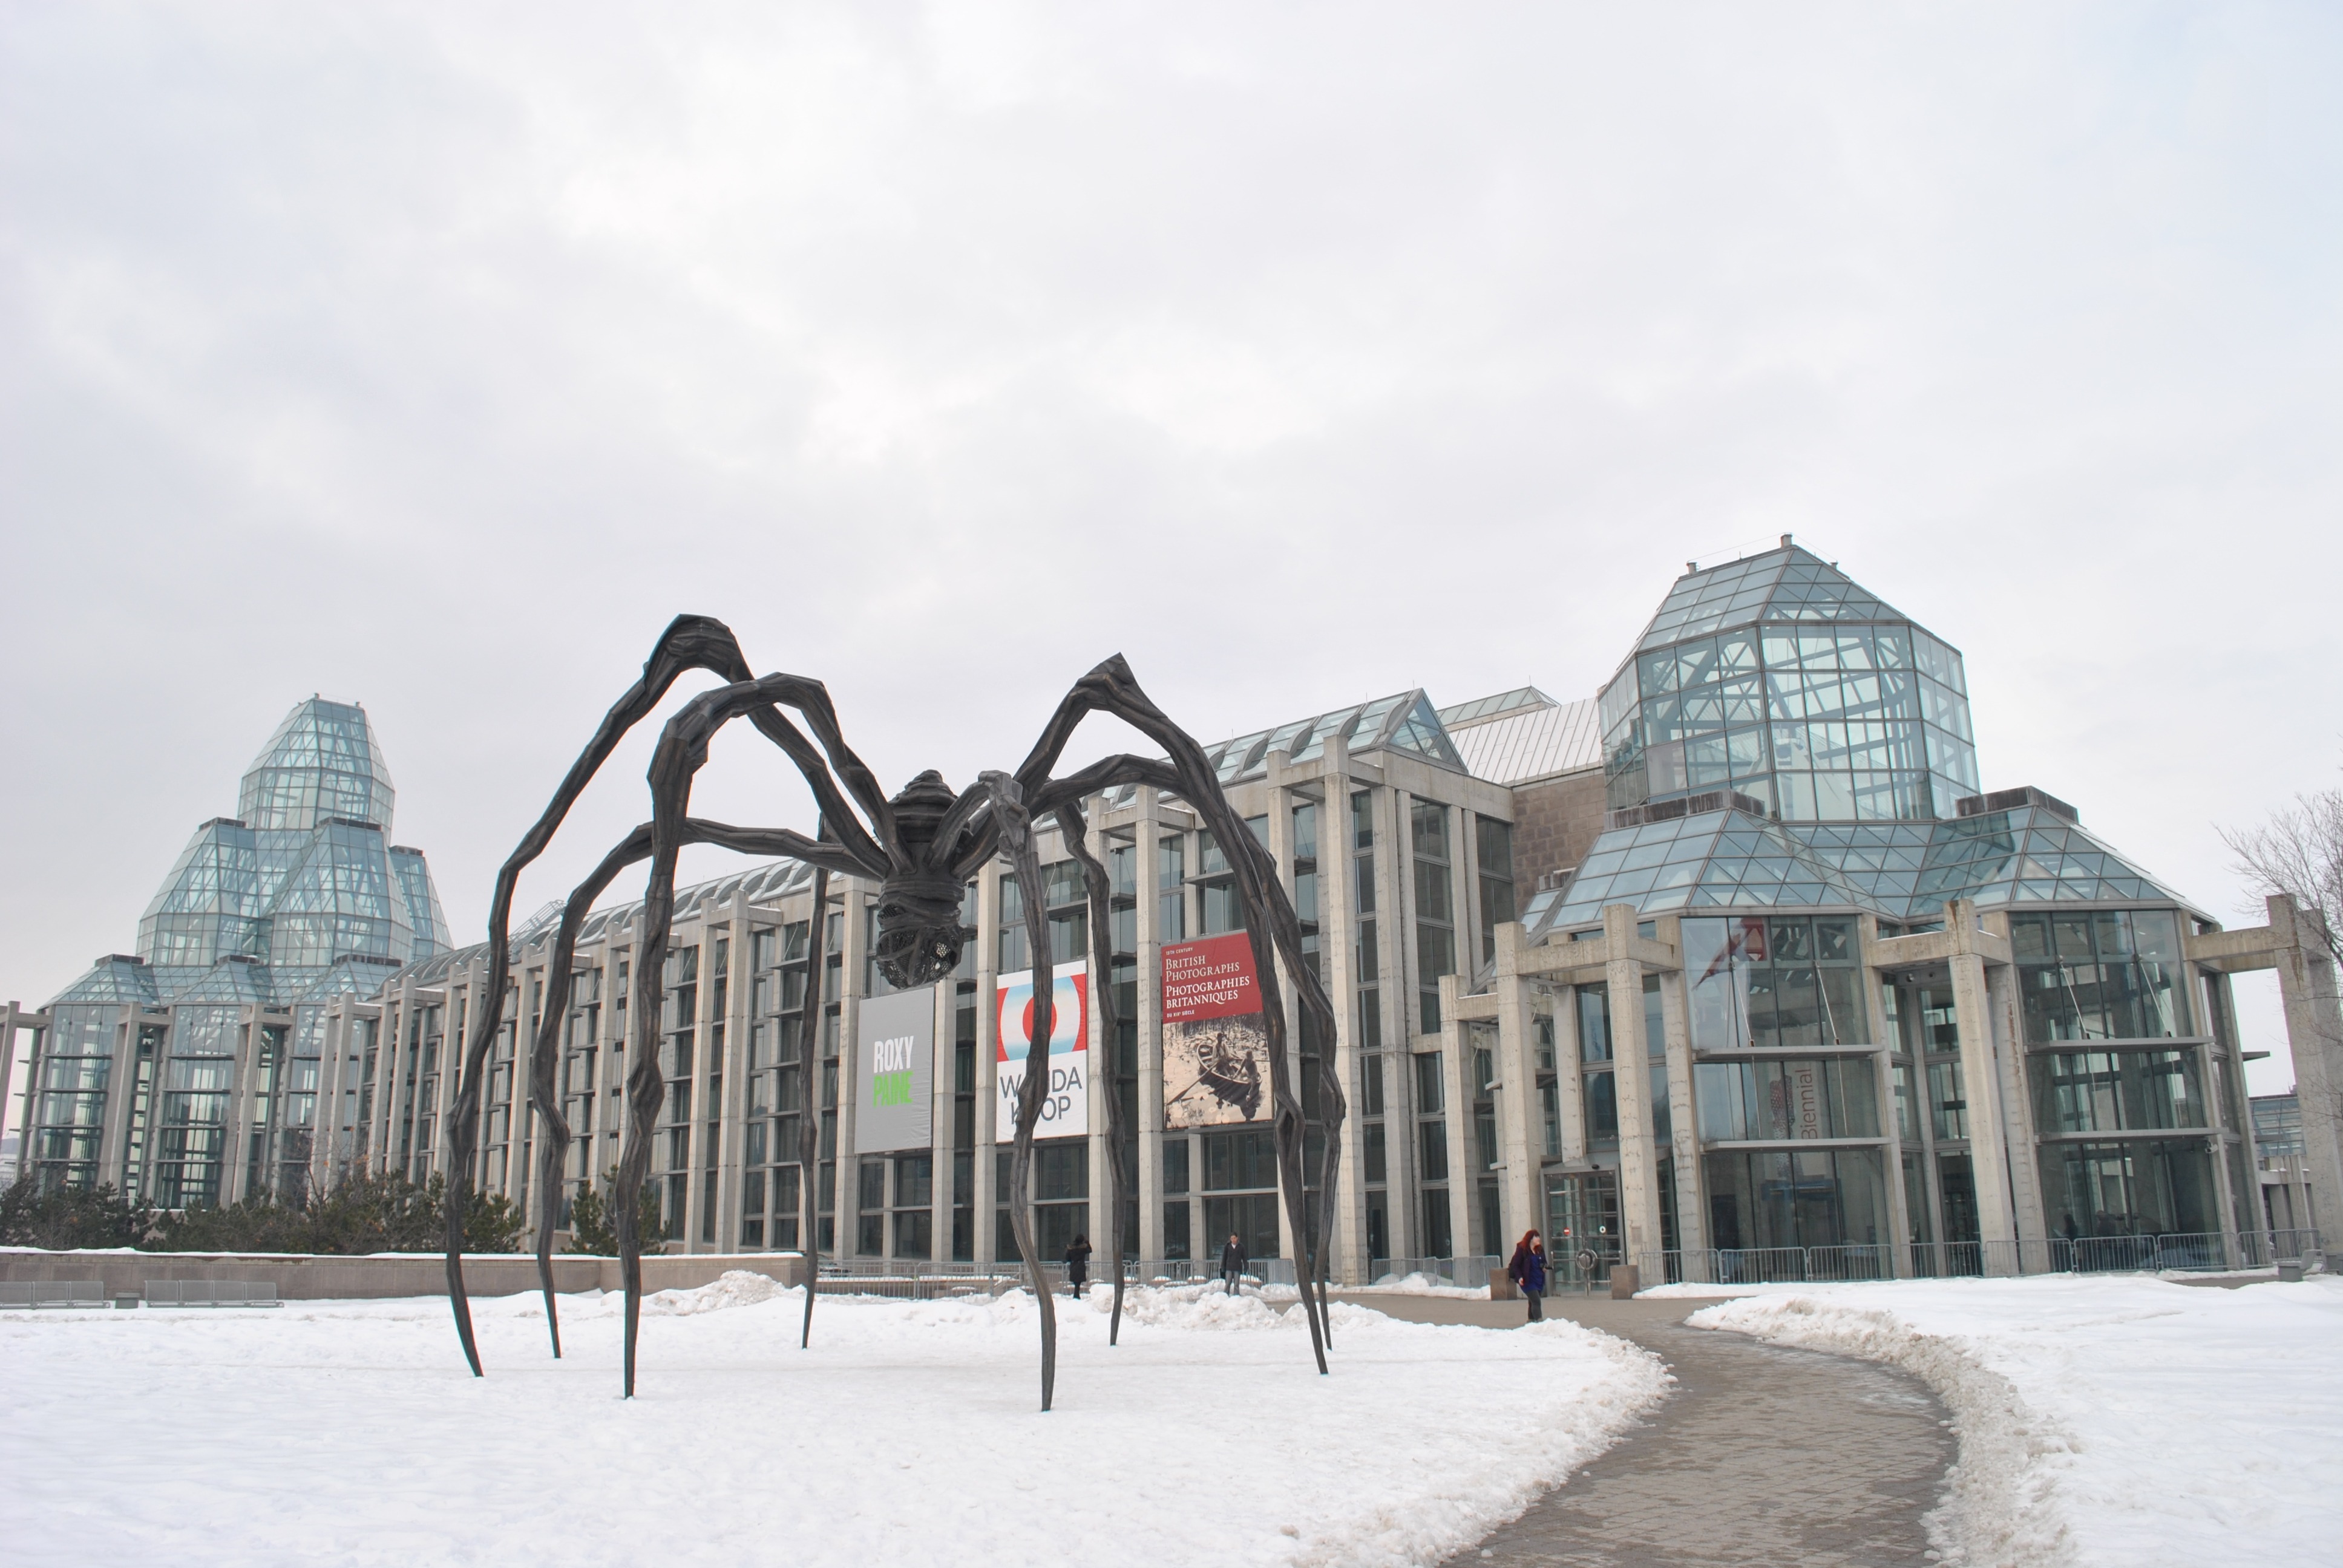
snow, winter, architecture, building, city, weather, landmark, season, canada, exhibition, ottawa, art gallery, residential area, masterpieces